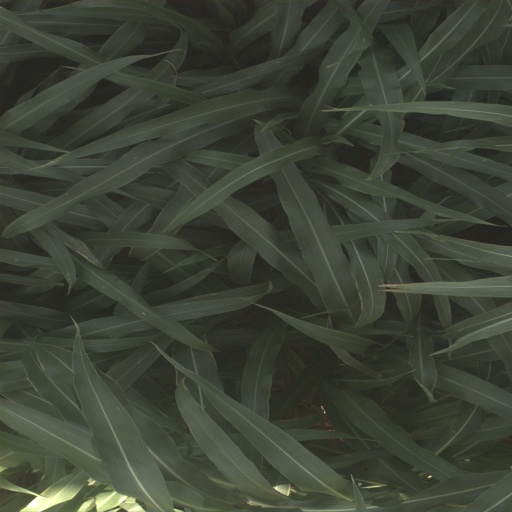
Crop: sorghum